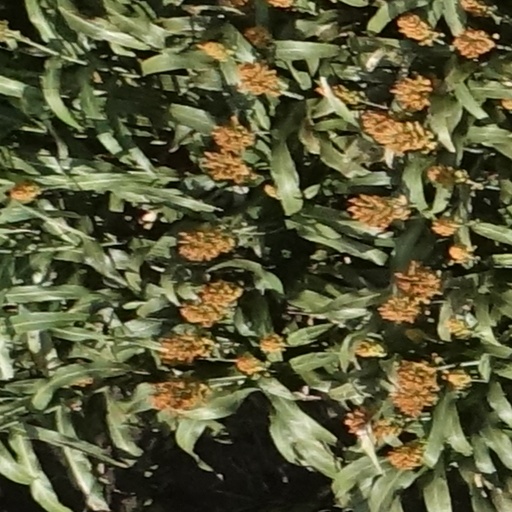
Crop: sorghum